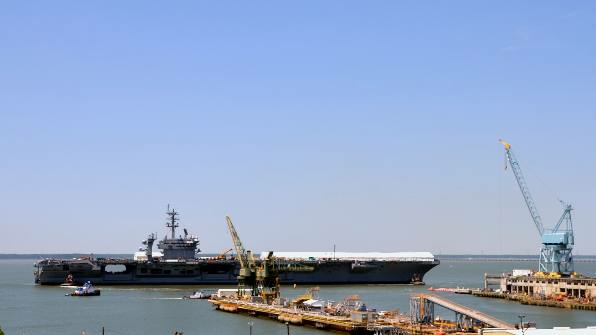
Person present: No